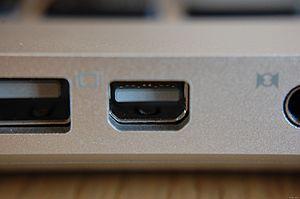
Gros plan de la connection Mini DisplayPort sur l'Apple MacBook.
Le Mini DisplayPort est une version miniaturisée de l'interface numérique audiovisuelle DisplayPort. Les fonctionnalités et signaux sont les mêmes.